To Love Ru season 1

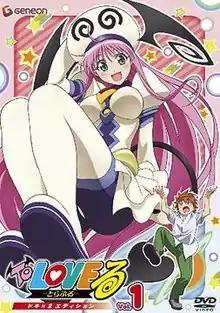
The first DVD volume compilation cover of the first season of "To Love Ru".

"To Love Ru" is an anime series based on the manga of the same name written by Saki Hasemi and illustrated by Kentaro Yabuki. Produced by Xebec and directed by Takao Kato, the first season of the anime series aired in Japan between April 4 and September 26, 2008. While the first season uses characters and general themes from the original manga, a large majority of episodes in this season is anime original and did not adapt much from its source material manga. The anime's opening theme is "Forever We Can Make It!" by Thyme while the first ending theme from episodes 1–13 & 26 is , and the second ending theme from episodes 14–25 is ; both are sung by Anna.